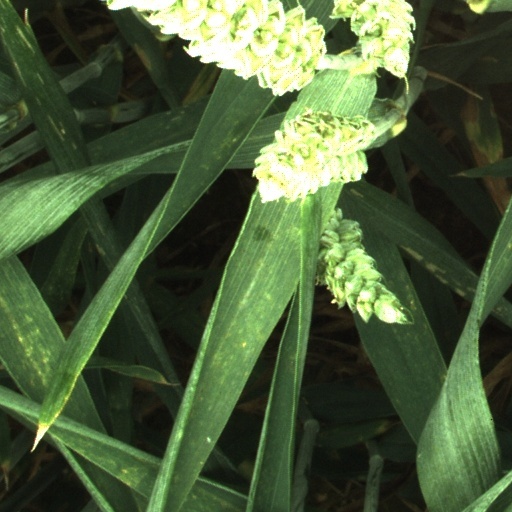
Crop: wheat